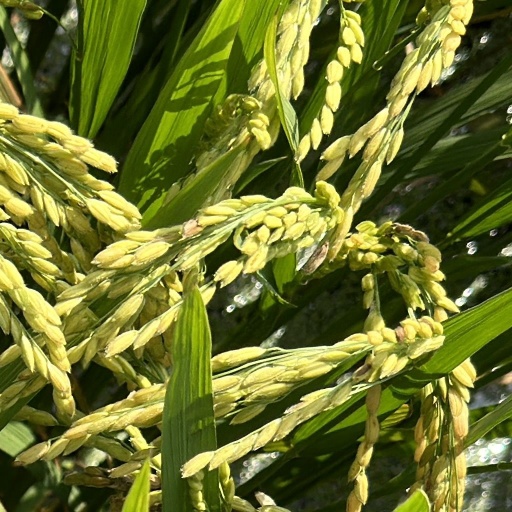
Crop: rice